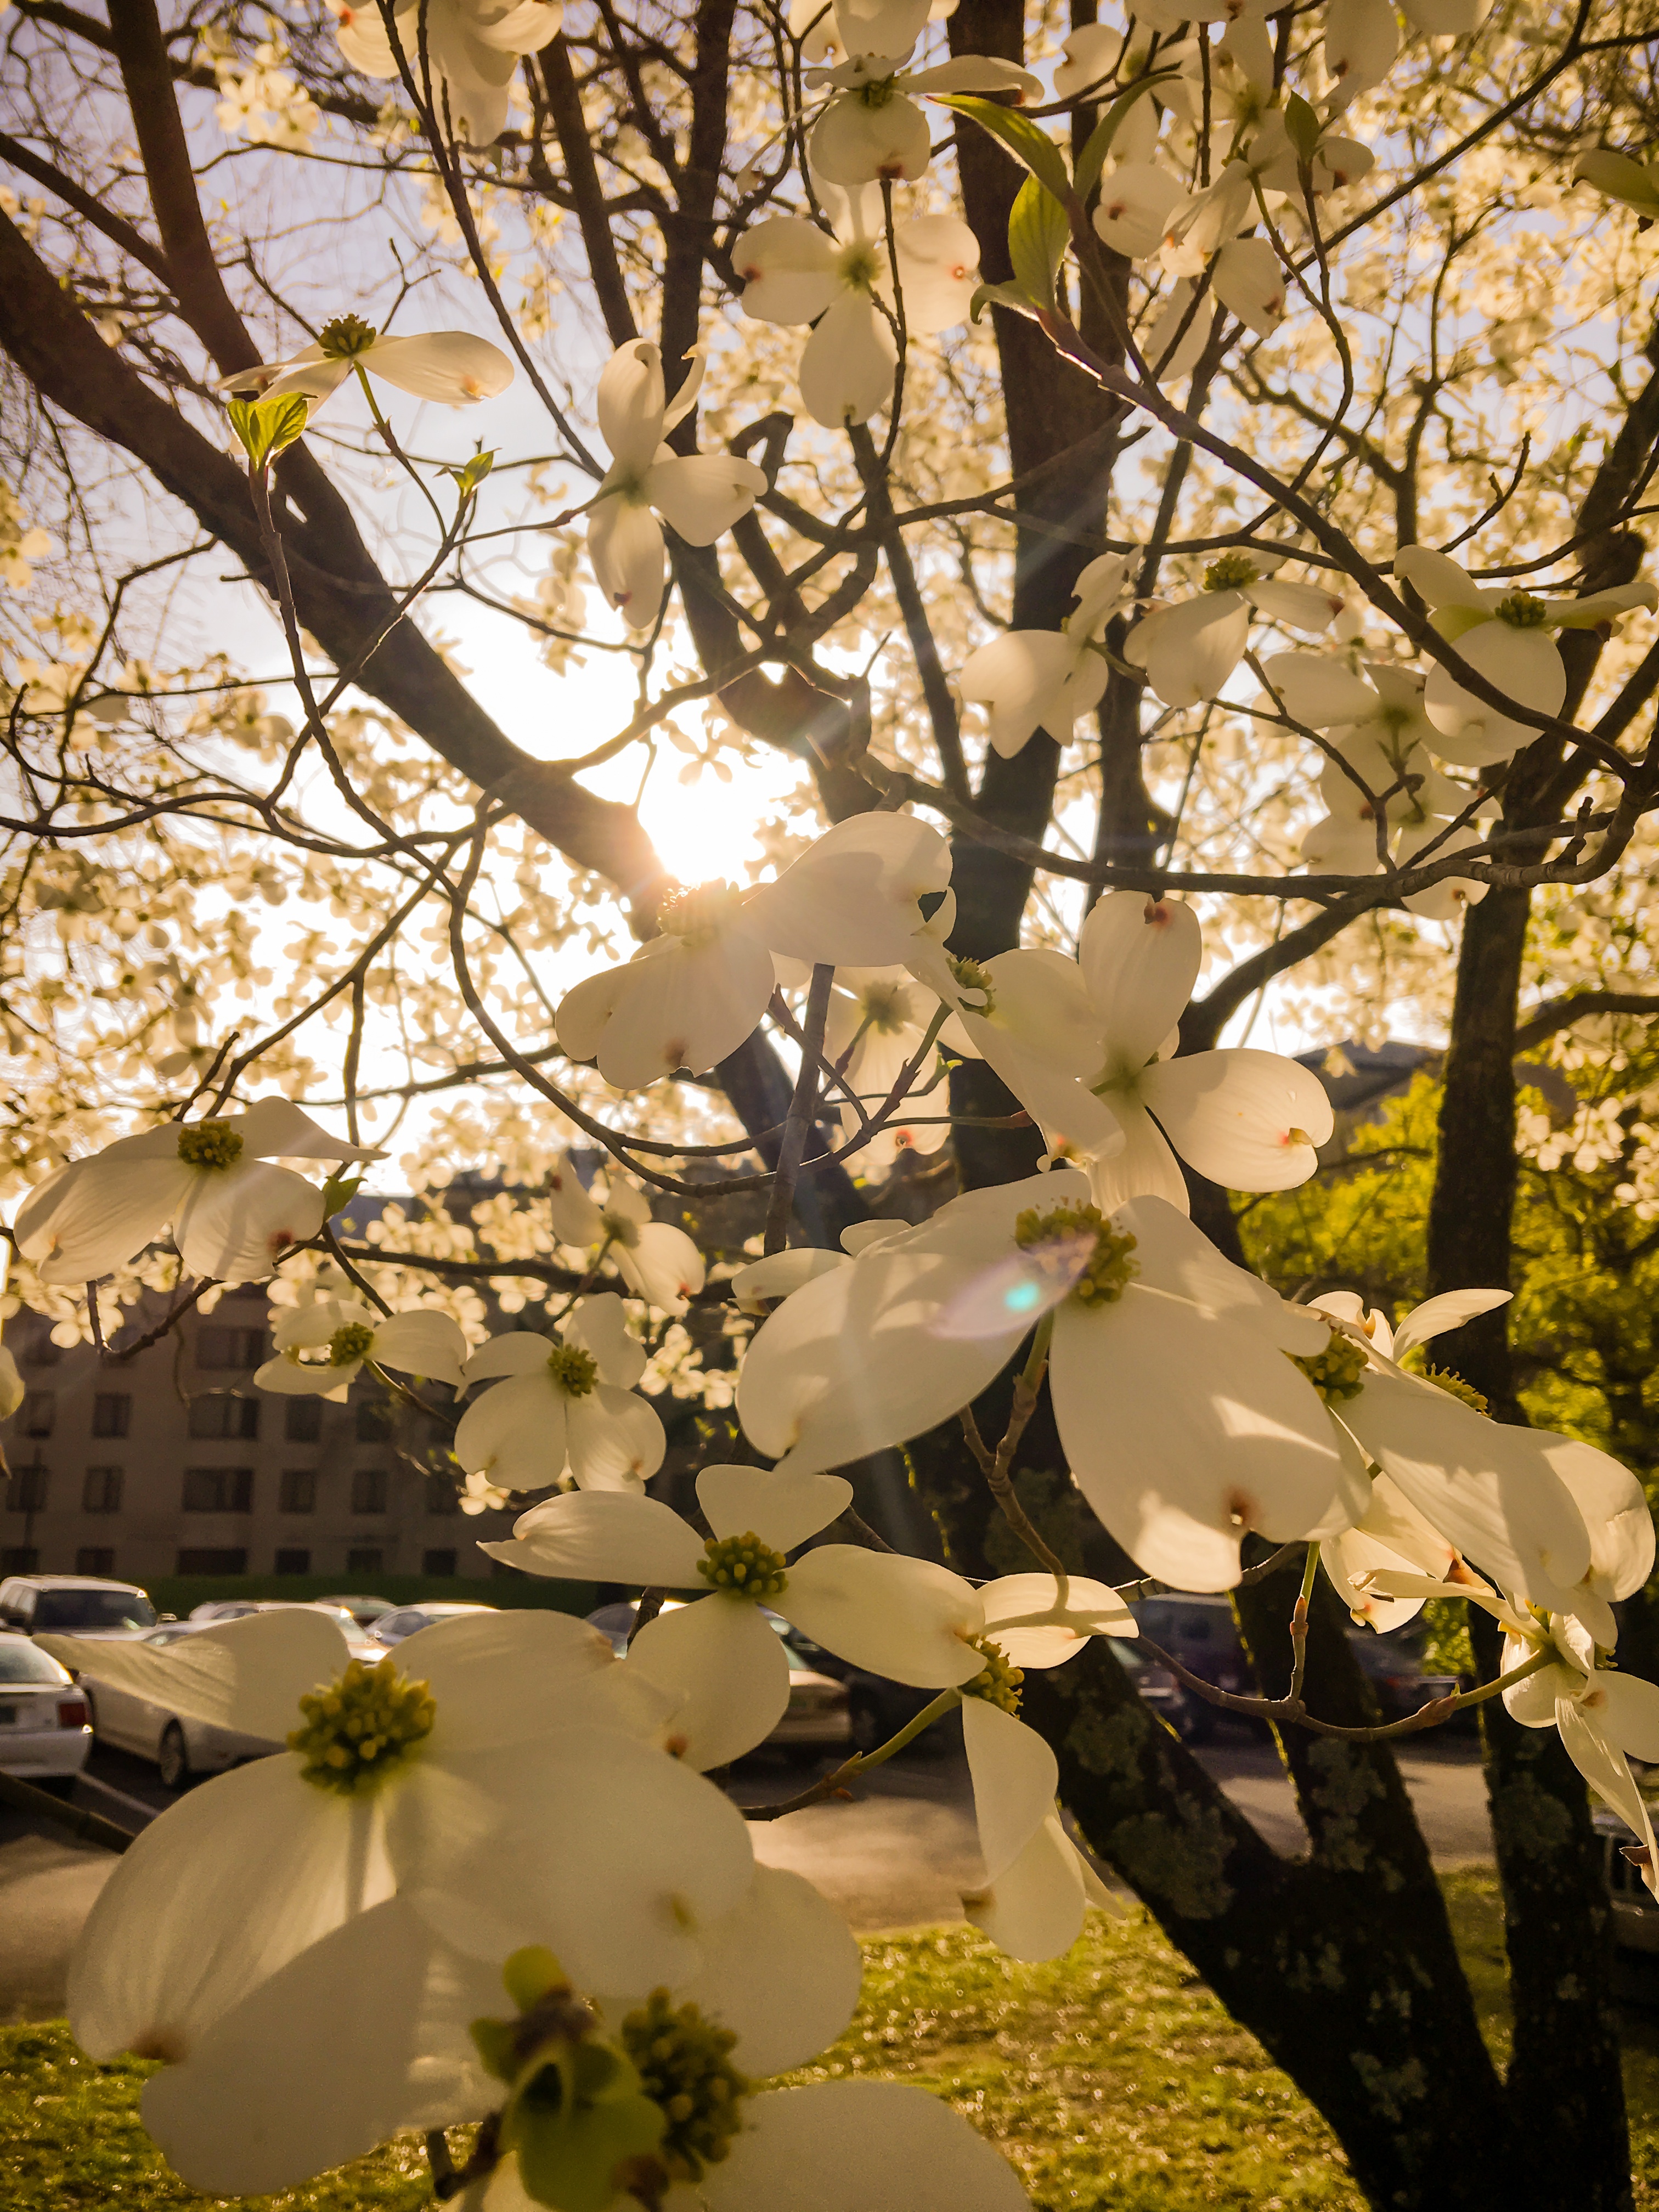
tree, branch, blossom, plant, sunlight, leaf, flower, spring, autumn, botany, flora, season, maidenhair tree, woody plant